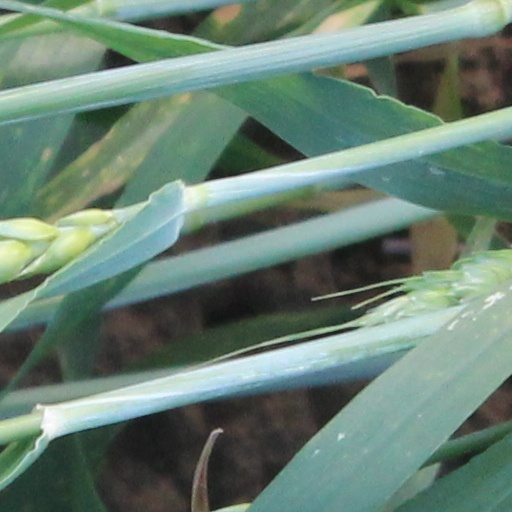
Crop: wheat